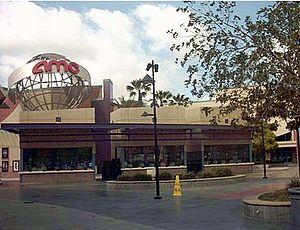
Le Ontario Mills est un centre commercial situé à Ontario, dans la banlieue est de Los Angeles, en Californie. C'est une des attractions touristiques principales du Inland Empire. Il fut inauguré en 1996, c'est un des plus grands centres commerciaux des États-Unis avec 138 600 mètres carrés de surface. Le Ontario Mills appartient à Mills Corporation et le centre possède environ 200 magasins.